Ruth Orkin

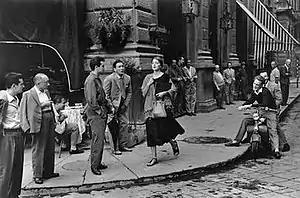
Orkin's "An American Girl in Italy"

Ruth Orkin was born on September 3, 1921, in Boston, Massachusetts, to Mary Ruby and Samuel Orkin. Ruth grew up in Hollywood, due to her mother's career as a silent film actress. In 1931, she received her first camera, a 39-cent Univex, and soon began experimenting by taking photographs of her friends and teachers at school. At the age of 17, she decided to bike across America, beginning in Los Angeles, and ending in New York City for the 1939 World's Fair. She completed the trip in three weeks' time, taking photographs along the way.